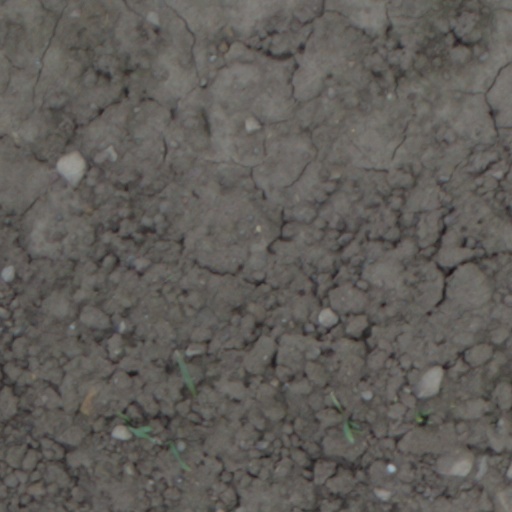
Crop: wheat